American Horror Story: Coven

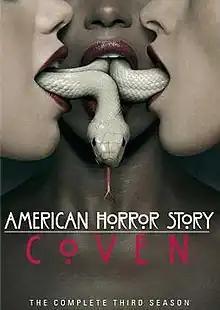
Promotional poster and home media cover art

The third season of the American horror anthology television series "American Horror Story", subtitled Coven, is set in 2013 New Orleans and follows a coven of witches descended from Salem as they fight for survival and features flashbacks to the Salem witch trials in 1692, as well as the 1830s, 1910s, 1960s, 1970s, and 1990s. The ensemble cast includes Sarah Paulson, Taissa Farmiga, Frances Conroy, Emma Roberts, Lily Rabe, Evan Peters, Denis O'Hare, Kathy Bates, and Jessica Lange, with all returning from previous seasons, except Roberts and Bates. The season marks the first to not feature cast mainstays Dylan McDermott and Zachary Quinto.